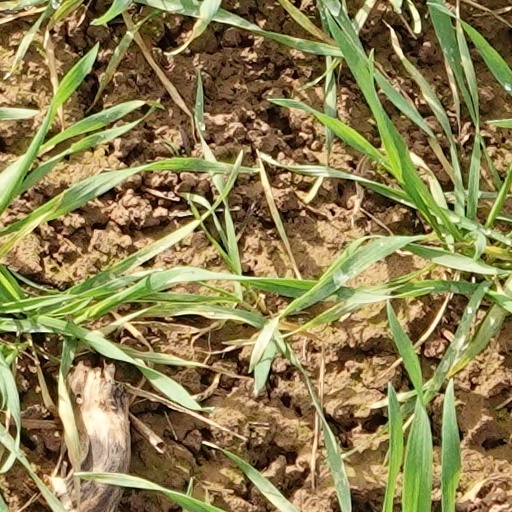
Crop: wheat